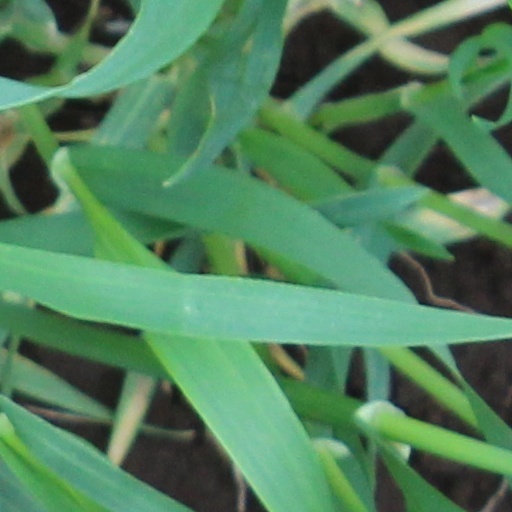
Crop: wheat